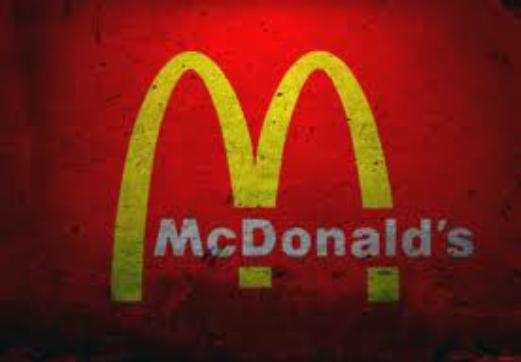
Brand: McDonald's
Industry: Food